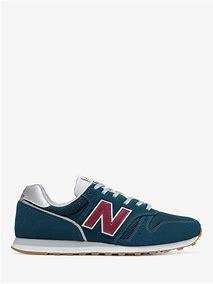
Brand: New
Model: Balance New Balance 373